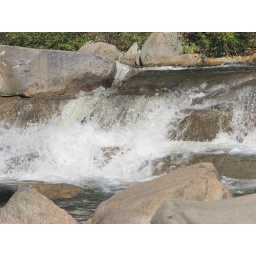
freeze-frame of the water in the swift river